Leadership approval opinion polling for the 2015 United Kingdom general election

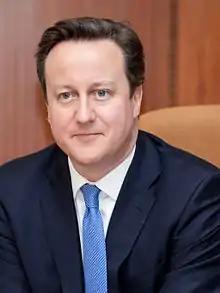
David Cameron, Prime Minister and Leader of the Conservative Party.

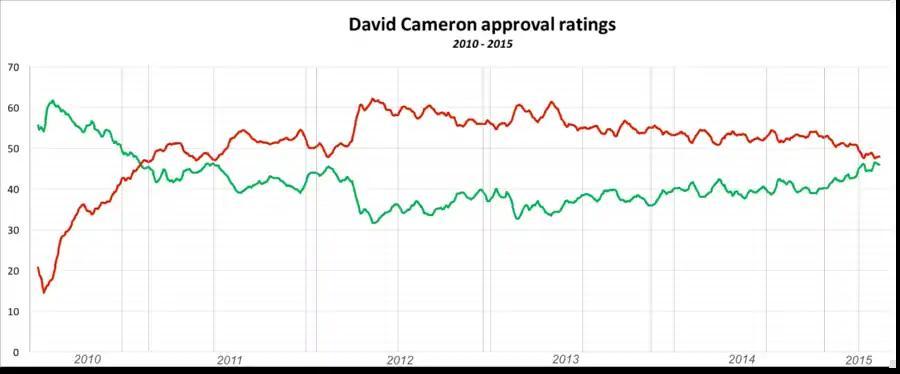
David Cameron's approval ratings from the 2010 general election to the 2015 general election (18-point average).

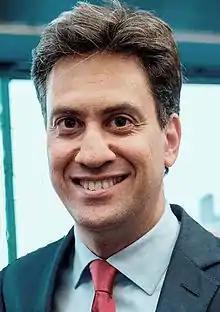
Ed Miliband, Leader of the Labour Party.

The following polls asked about voters' opinions on Ed Miliband, Leader of the Labour Party.